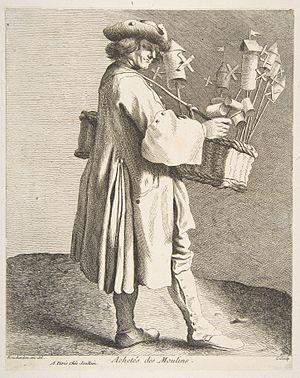
Une hélice aérienne est une hélice conçue pour tourner au sein d'une masse gazeuse, que cela soit au sein d'une masse d'air ou un quelconque autre mélange de gaz, ou que cela soit dans un mouvement statique de rotation ou dans un mouvement de rotation combiné à un mouvement de déplacement. De nombreuses inventions font appel à ce type d'hélice, dont :